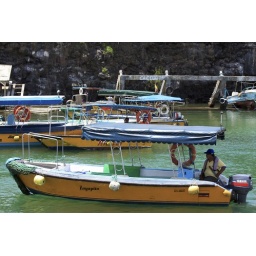
water taxis...just in case you become impatient or miss your panga back to the boat